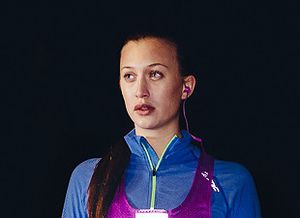
Julia Ragnarsson
Julia Ragnarsson 2014.
Julia Maria Ragnarsson er en svensk skuespillerinde. Hun er datter af skuespiller Lars-Göran Ragnarsson og scenarreder Karin Ragnarsson. Hun studerede på Heleneholms Gymnasium i Malmö 2008-11. Hun medvirker i flere tv-serier og filmer som Maria Larssons eviga ögonblick, Steppeulven, Stockholm Stories og Back to Bromma.